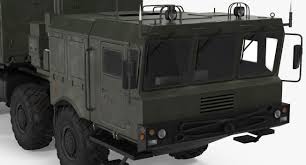
Label: 30N6E